Rambler Channel

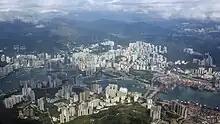
Rambler Channel in November 2017

Rambler Channel is a body of water in Hong Kong that separates Tsing Yi Island from Tsuen Wan and Kwai Chung in the New Territories. The channel separates the two landmasses by 900 metres at its widest point.